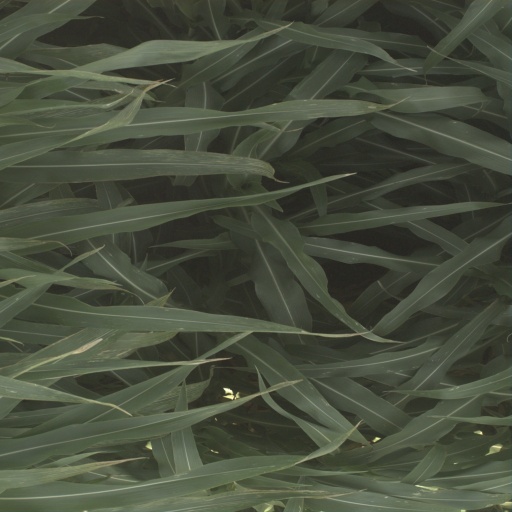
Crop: sorghum